Mark Tremonti

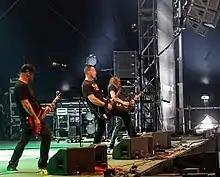
Tremonti with his band at Rock am Ring 2015

Alter Bridge was formed in January 2004 by Tremonti, Marshall, and Phillips after Creed disbanded. They asked Myles Kennedy, formerly of The Mayfield Four and the future vocalist for Slash's solo project, to be their singer.